List of The Following characters

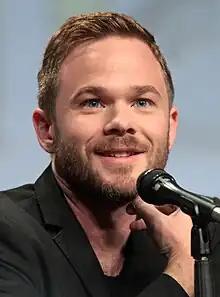
Shawn Ashmore portrays Mike Weston.

Portrayed by Shawn Ashmore. He is a young FBI agent. Weston wrote his thesis on Joe Carroll while in training and sees Ryan Hardy as a hero. He is considered the team's expert on Joe Carroll and displays a proficiency with computers. He is portrayed as Ryan's partner throughout most of season 1 and later in season 2 alongside Ryan's niece, Max Hardy, as the two develop feelings for one another. After Lily Gray kills his father, he swears revenge on her. Eventually he kills her, causing concern in Ryan and Max. In the season 2 finale, Mike goes to save Ryan from the twins Luke and Mark. Mike saves them as Max kills Luke. Afterwards, he and Max kiss, beginning their relationship.